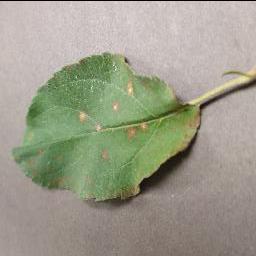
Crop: apple
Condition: cedar_rust